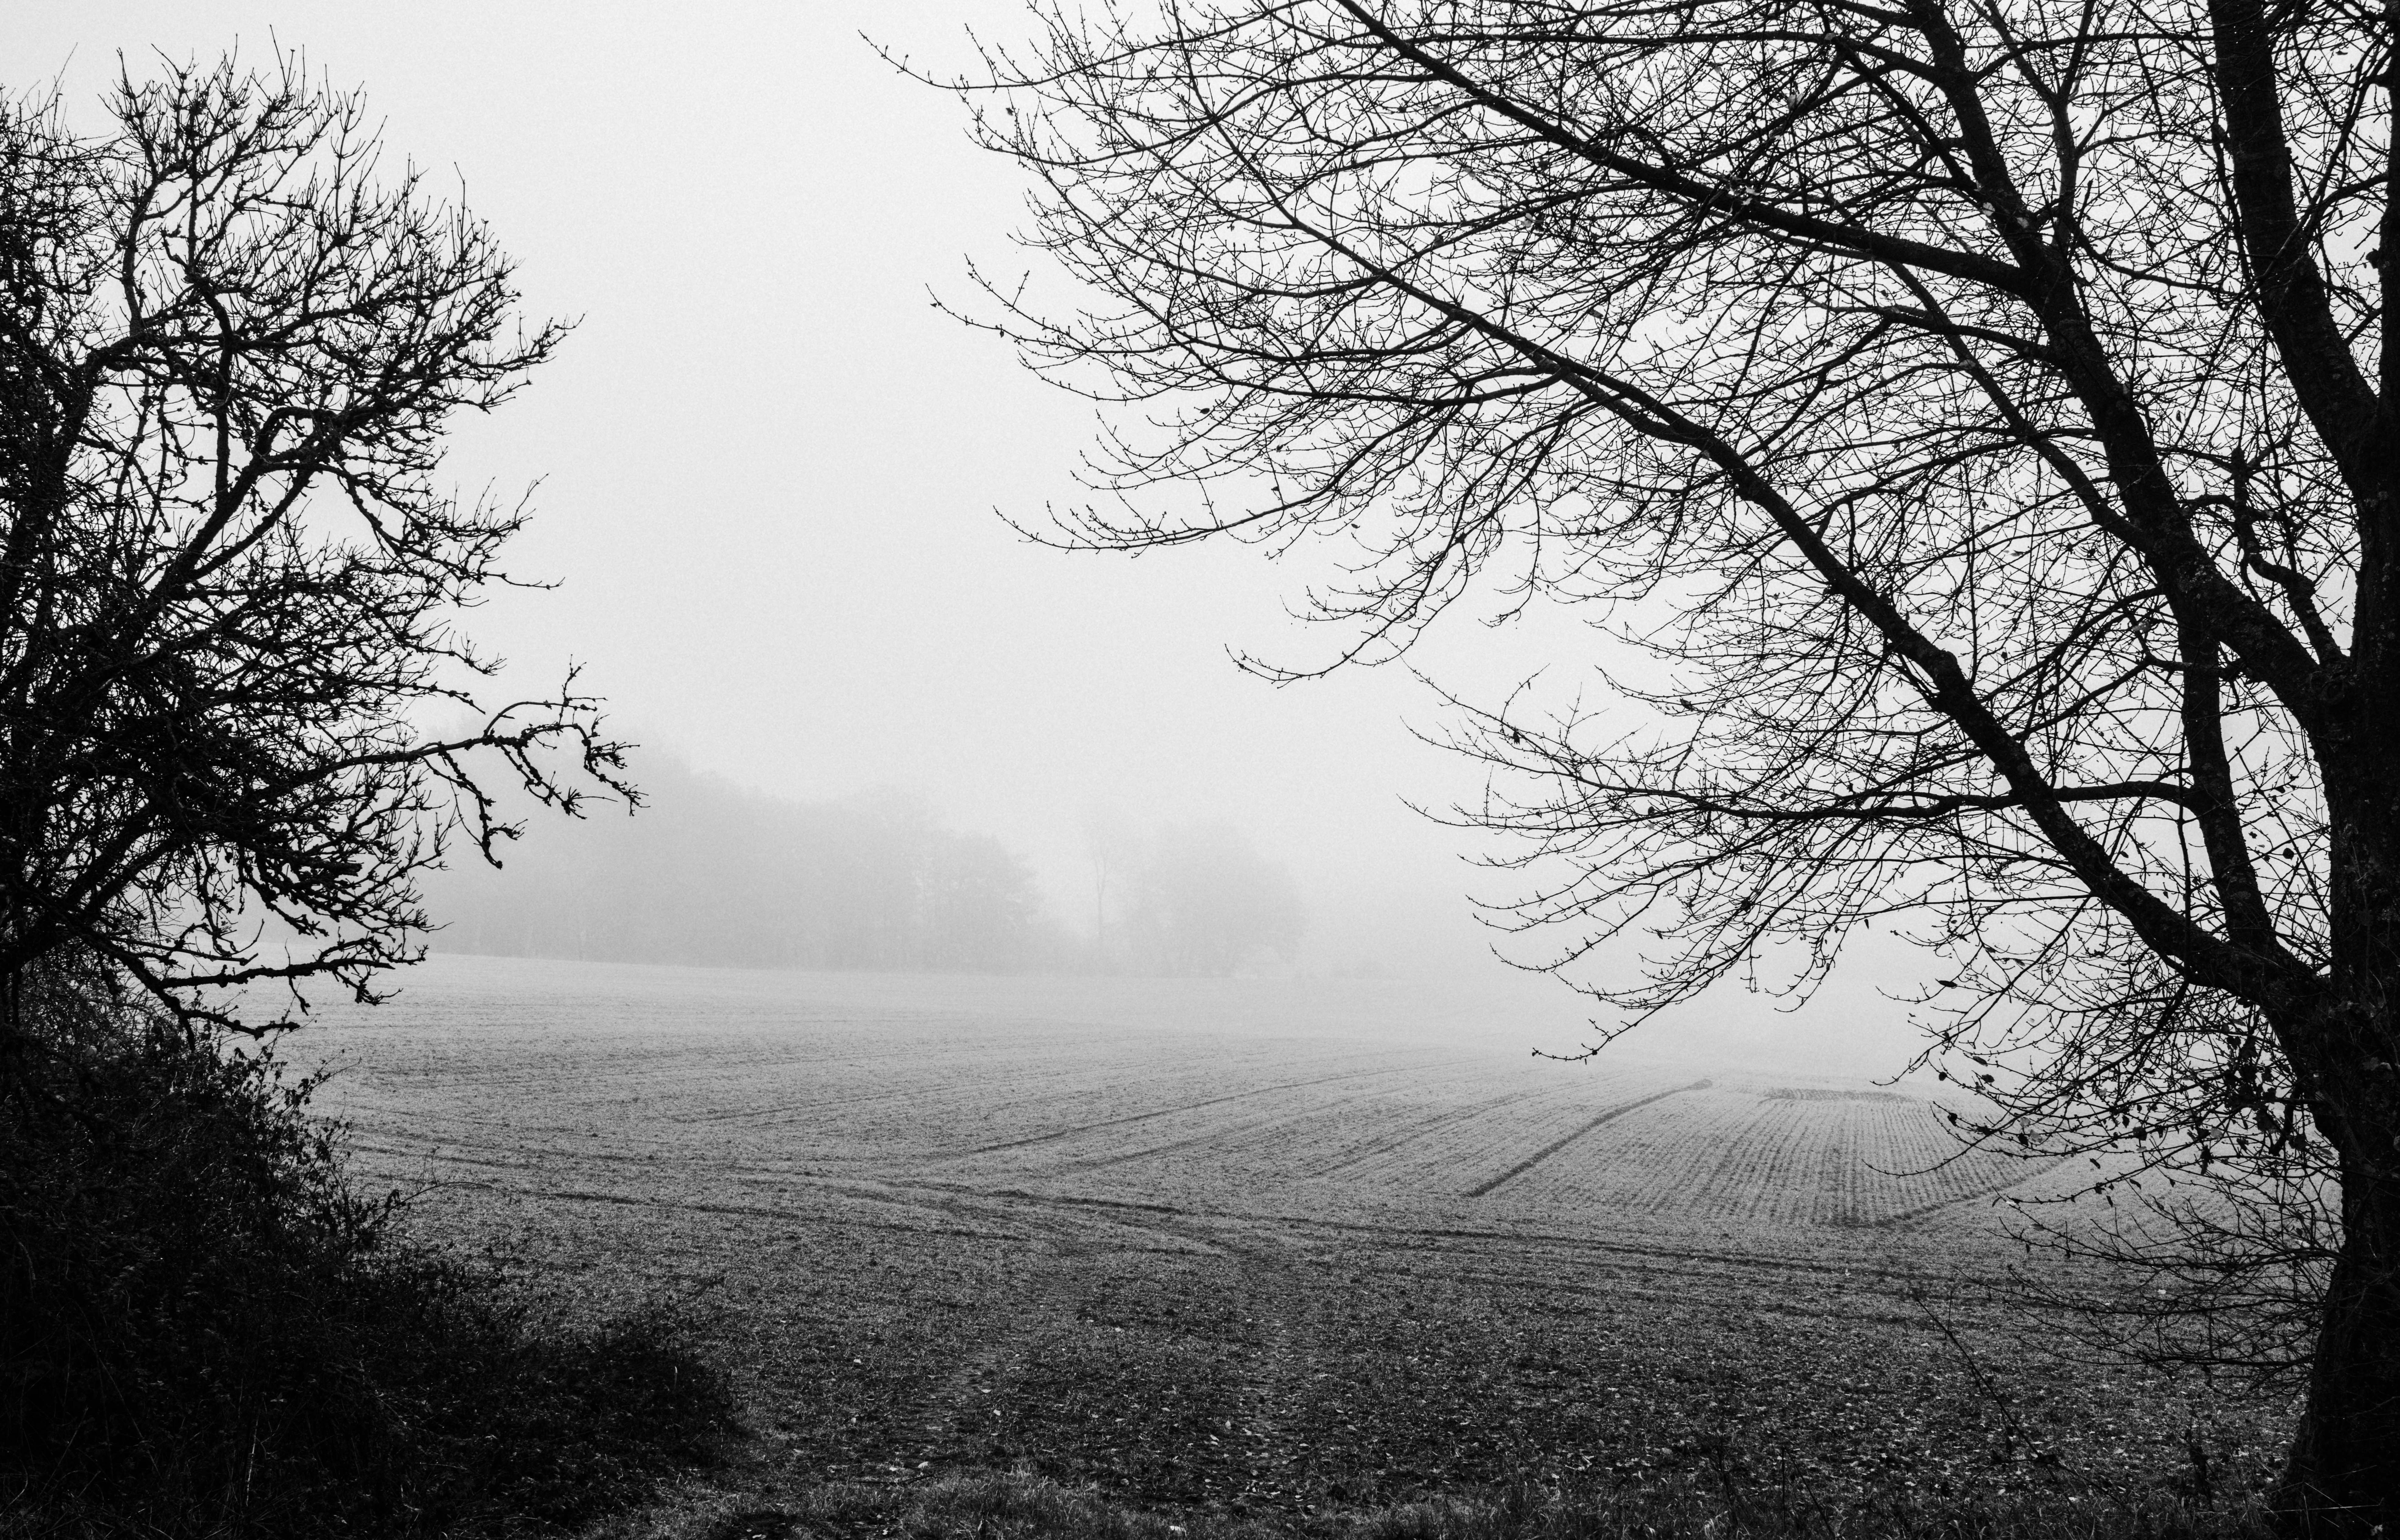
landscape, tree, nature, forest, branch, winter, black and white, plant, fog, mist, white, sunlight, morning, leaf, atmosphere, weather, darkness, black, monochrome, season, art, mono, germany, deutschland, landschaft, kunst, bayern, bavaria, psyche, woodland, bad, feeling, monochrom, depression, psychologisch, monochrome photography, atmospheric phenomenon, woody plant